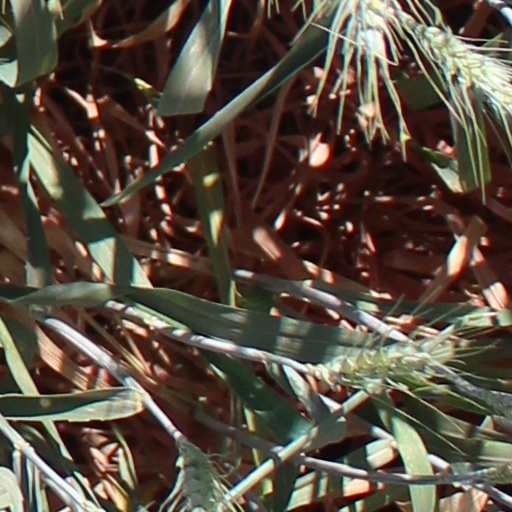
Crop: wheat